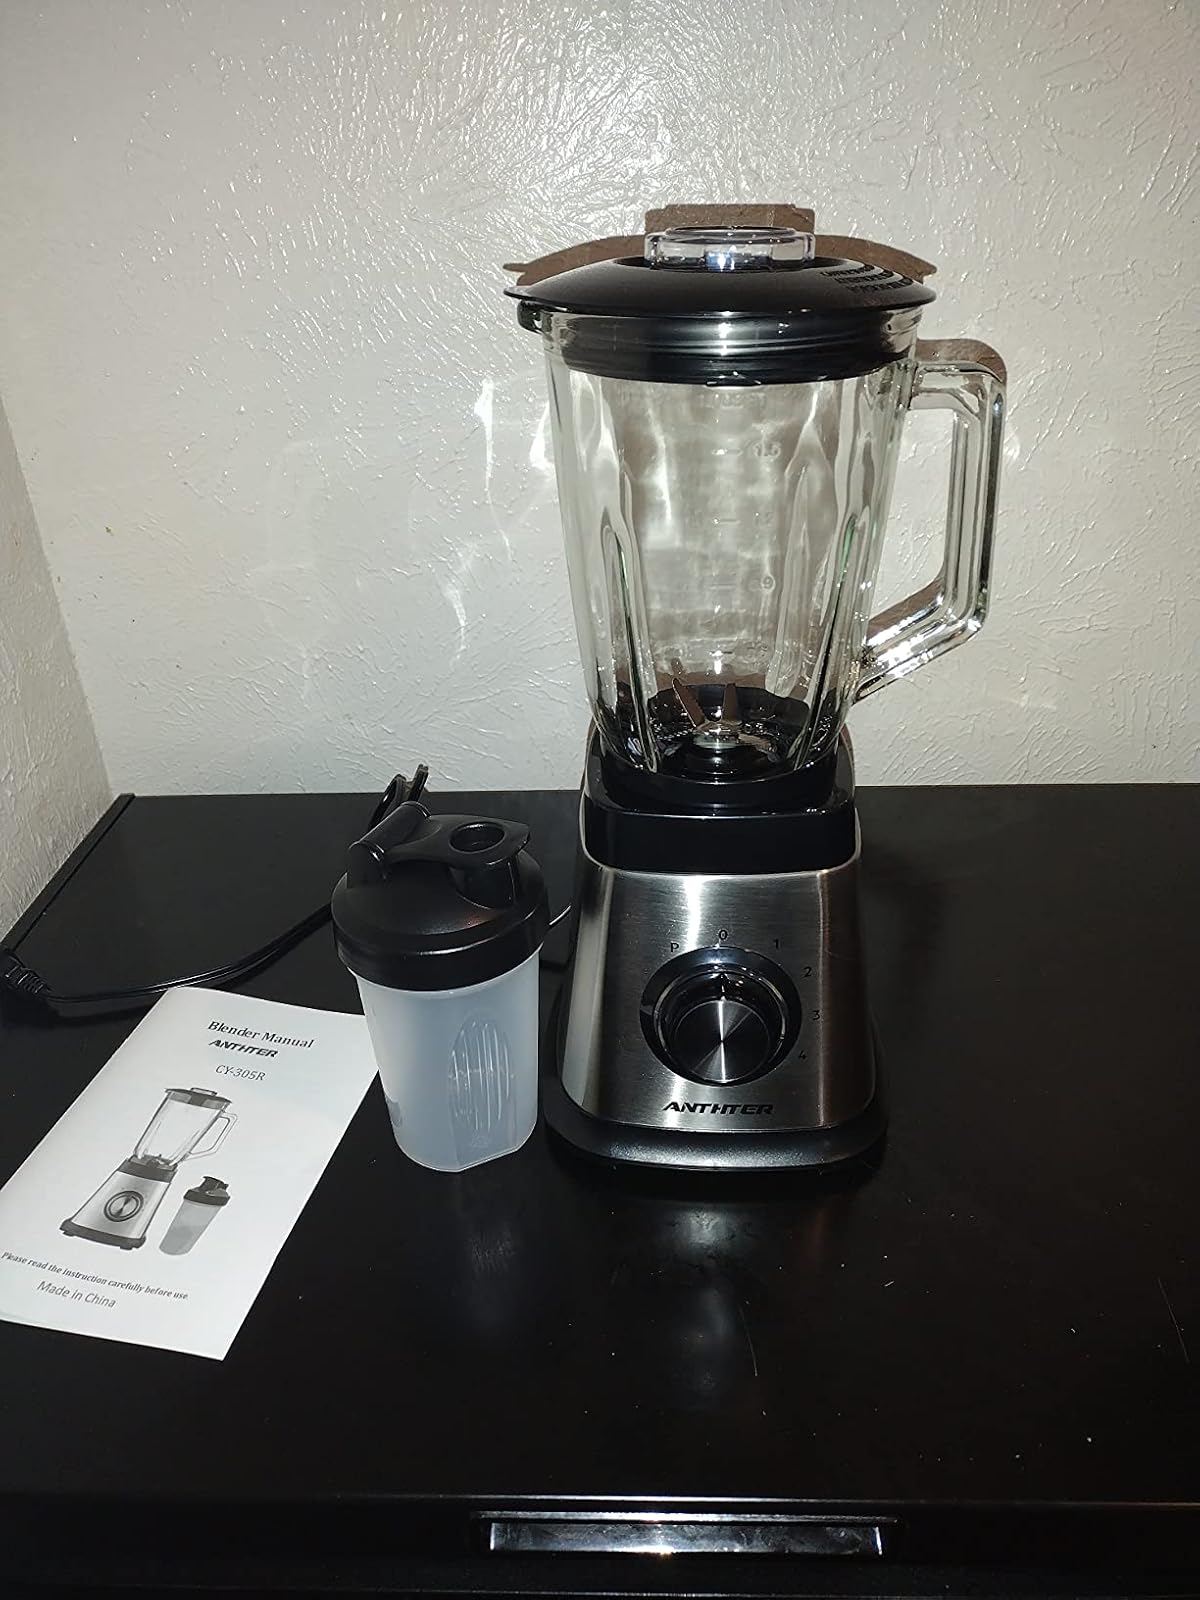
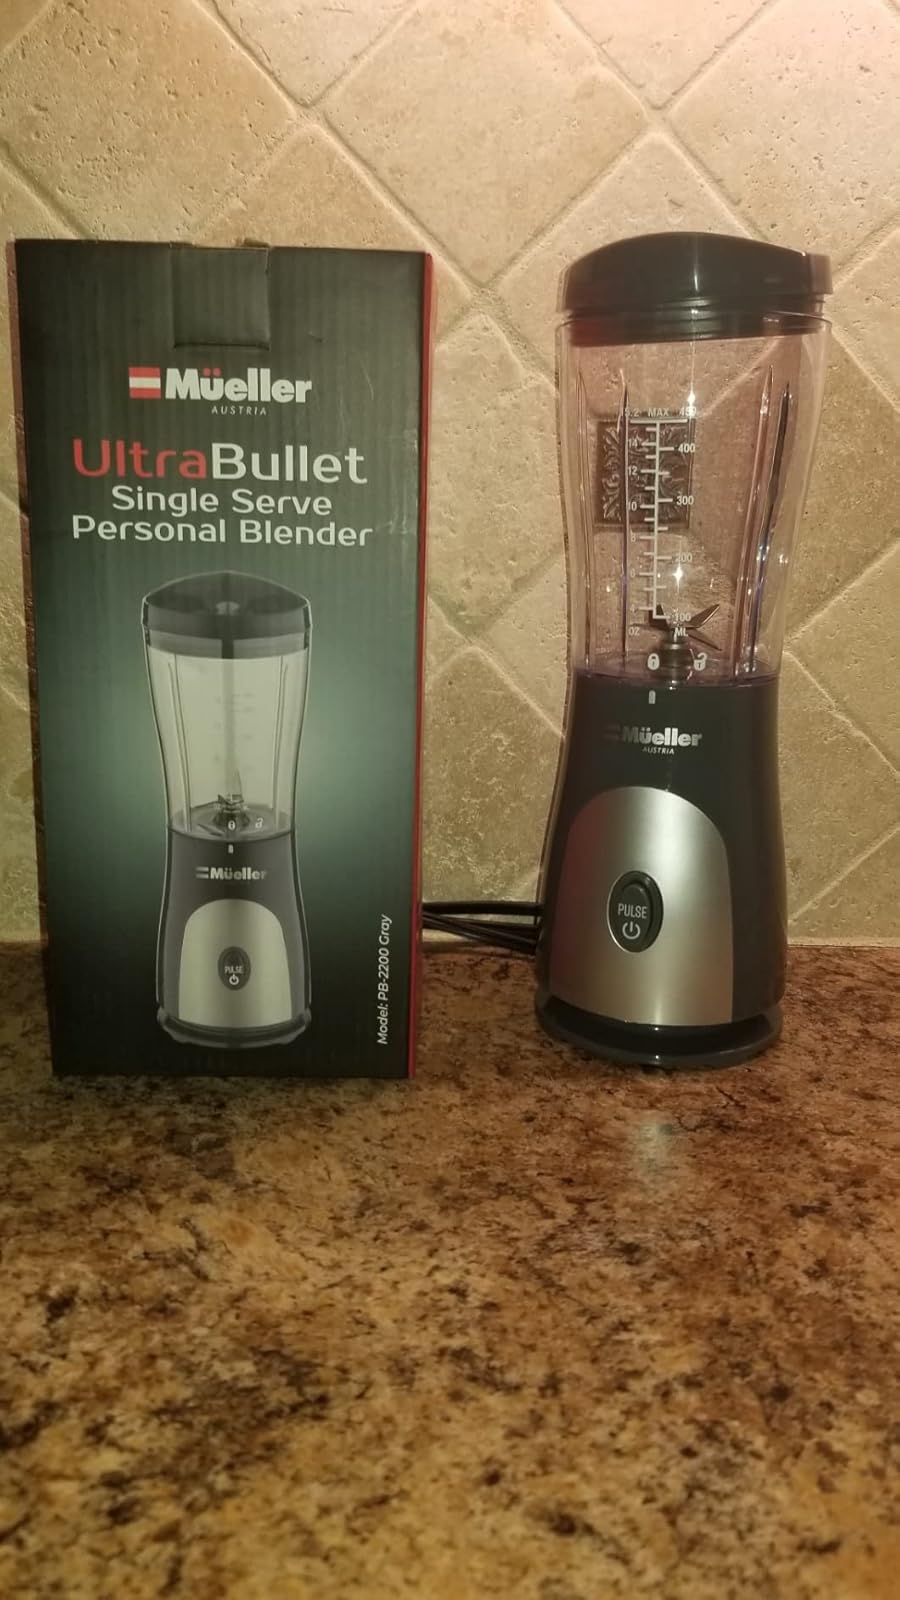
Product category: items_blender
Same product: no